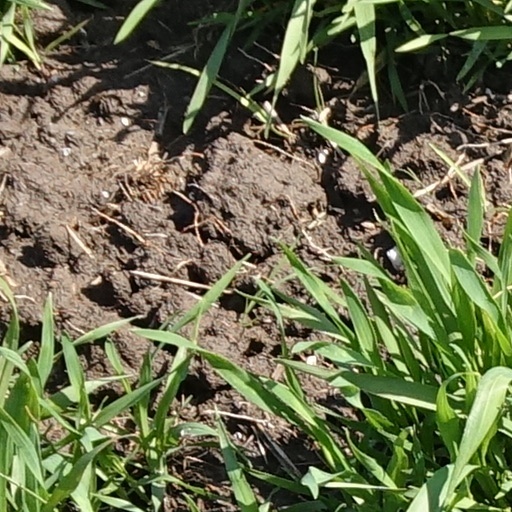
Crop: wheat